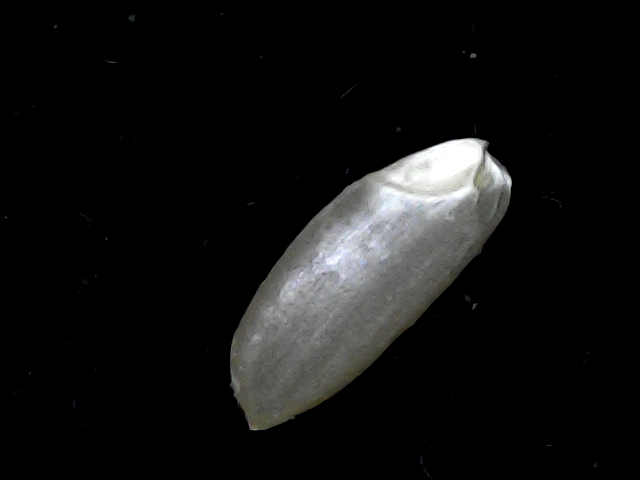
Rice variety: BD39